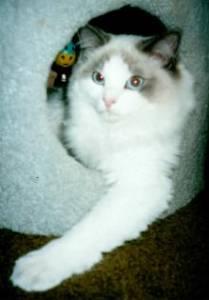
Breed: Ragdoll